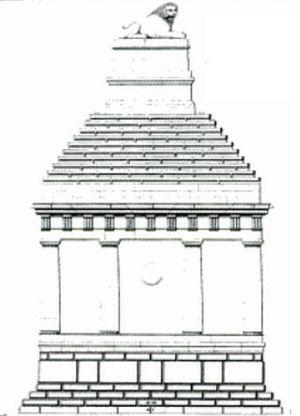
Le Lion de Cnide est une sculpture monumentale de la Grèce antique découverte en 1858 à Cnide, dans l'actuelle Turquie. Il est alors immédiatement amené au Royaume-Uni et intégré aux collections du British Museum où il est exposé depuis. Réalisé au cours du IIᵉ siècle av. J.-C. dans du marbre pentélique, le même que celui du Parthénon d'Athènes, le lion mesure 2,89 mètres de longueur et 1,82 mètres de hauteur pour un poids de 6 tonnes. Au moment de sa réalisation, il aurait coiffé le sommet d'un mausolée similaire à celui d'Halicarnasse distant d'une journée de bateau à l'époque.